The Vast Sky

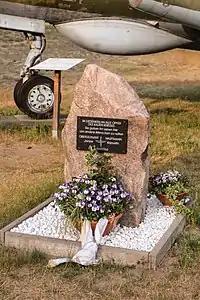
Monument to the feat of Yanov and Kapustin in the Finowfurt Aviation Museum

"The Vast Sky" is a song written in 1968 by Soviet Russian songwriters Oscar Feltsman (composer) and Robert Rozhdestvensky (poet) and arranged by Alexander Bronevitskiy. It was initially performed by singer and actress Edita Piekha.